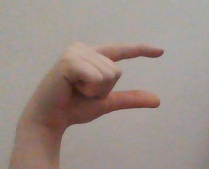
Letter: dal